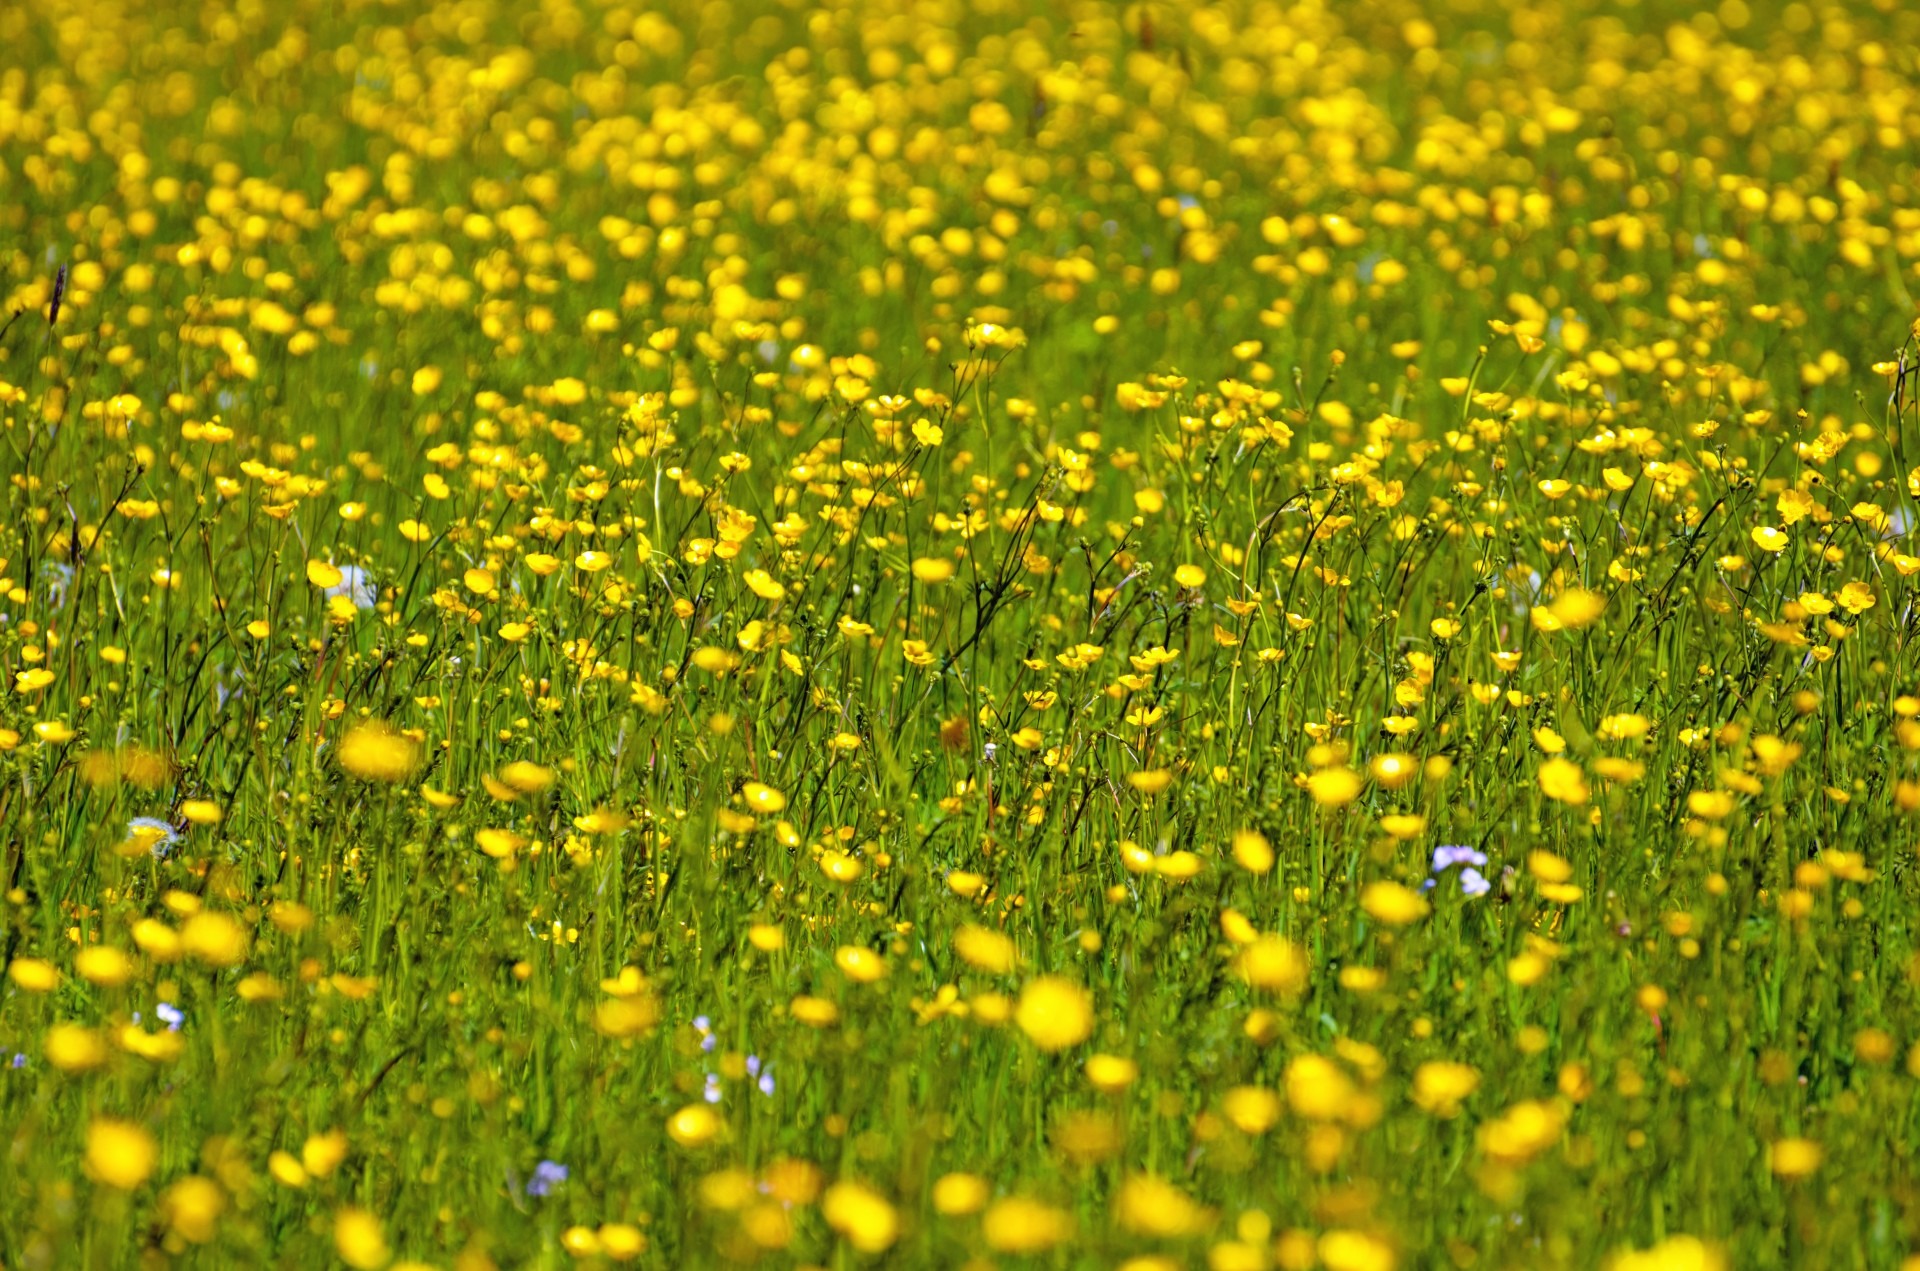
nature, grass, blossom, plant, field, lawn, meadow, prairie, sunlight, flower, petal, bloom, summer, decoration, spring, color, macro, pasture, natural, fresh, blooming, object, yellow, garden, close, flora, wildflower, background, gardening, grassland, details, habitat, pure, flowering plant, natural environment, land plant, chamaemelum nobile